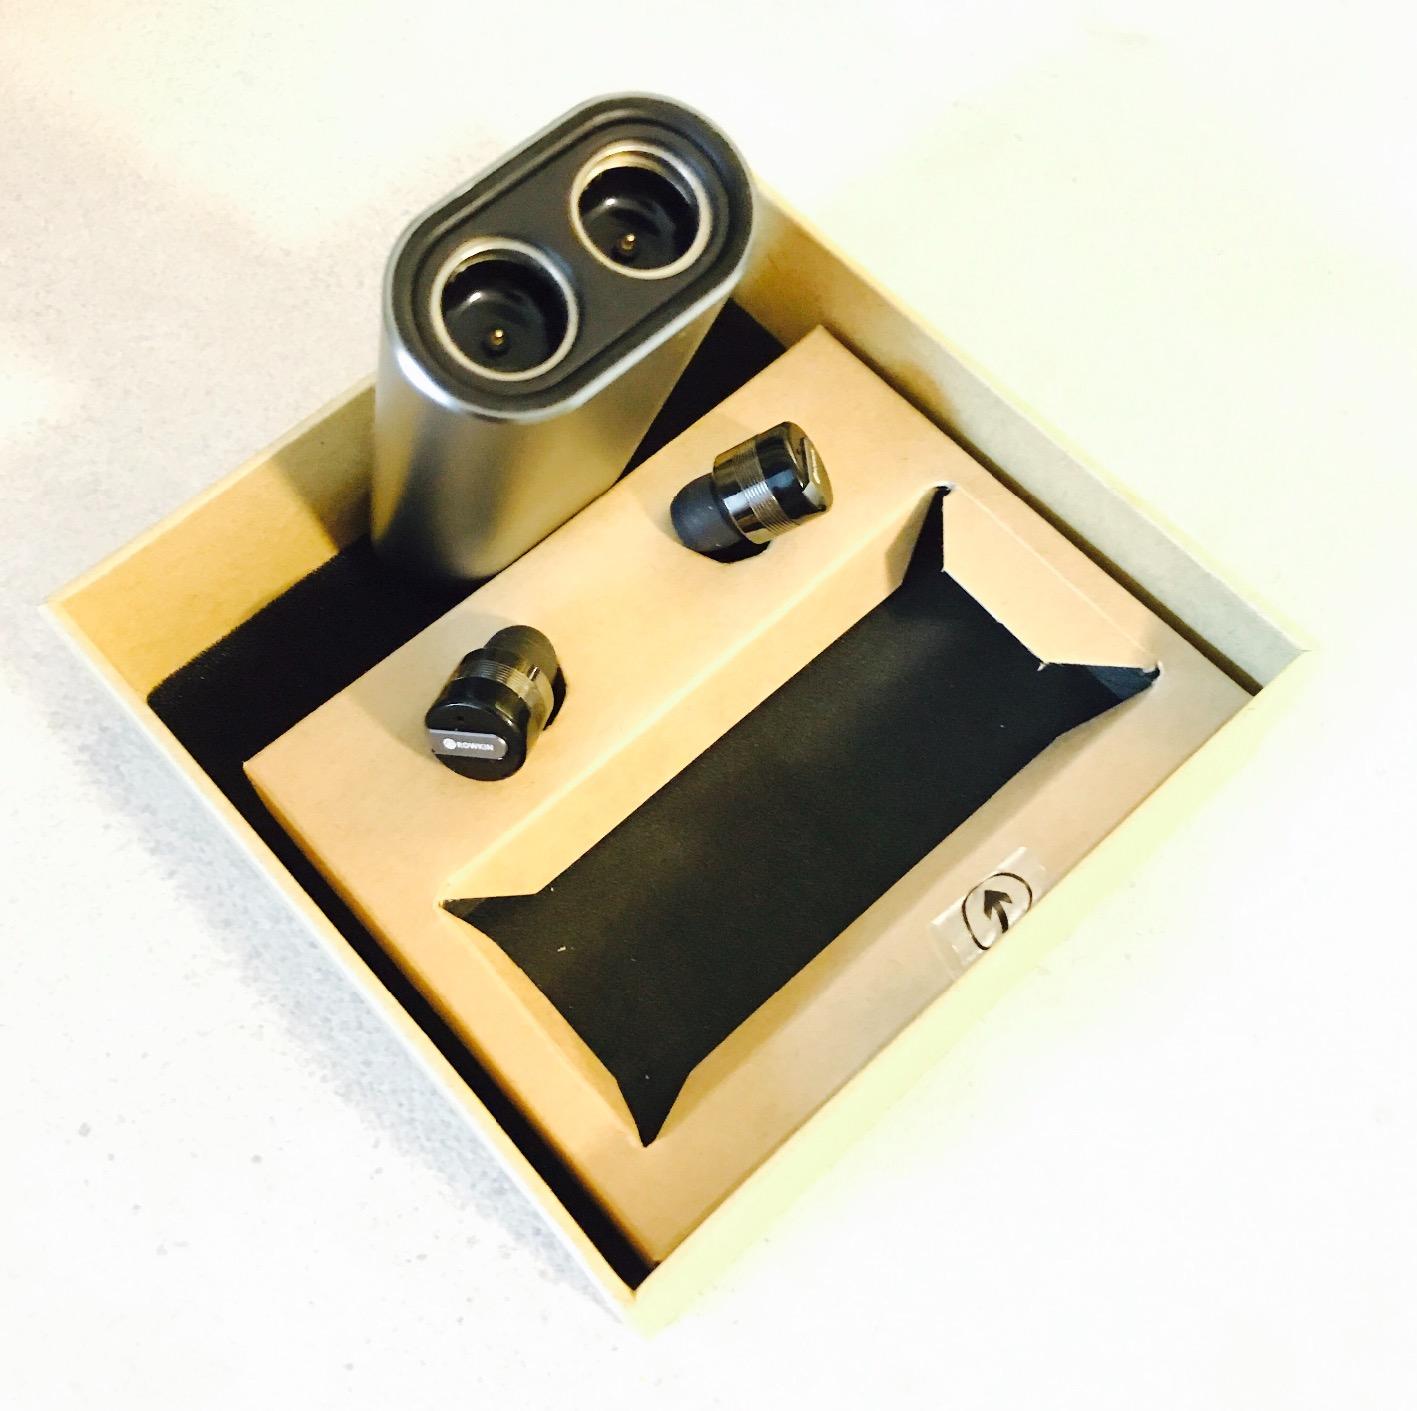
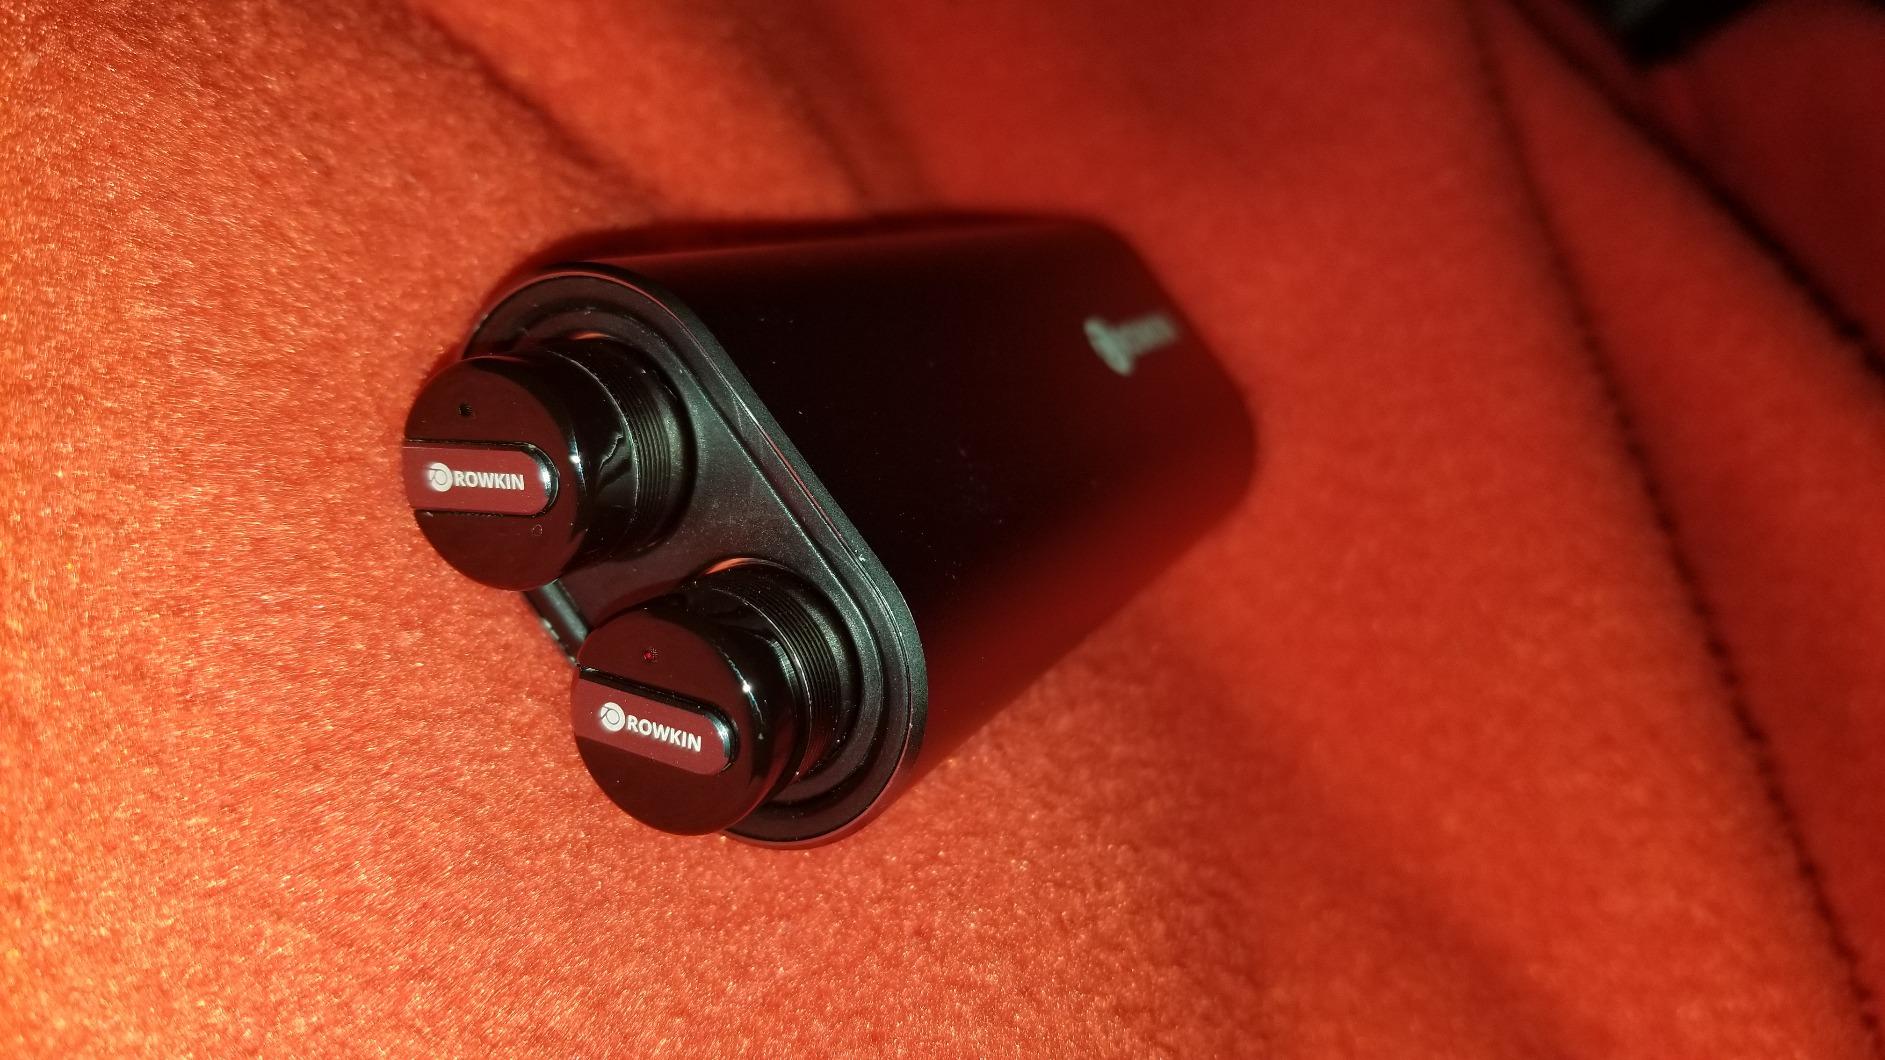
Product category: headphones
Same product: yes